François Zoko

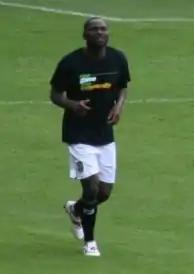
François Zoko in August 2012.

Bernard François Dassise Zoko (born 13 September 1983), known as François Zoko, is an Ivorian former professional footballer who is currently Head of Academy Coaching at Burton Albion.